Robert Cummings

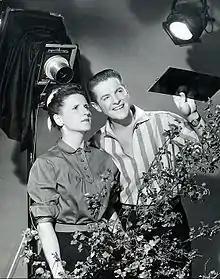
Ann B. Davis and Cummings in "The Bob Cummings Show" (rerun as "Love That Bob")

Cummings starred in his first regular television series in the comedy "My Hero" (1952–53), playing a bumbling real estate salesman. He also wrote and directed some episodes. The series ran for 33 episodes before (it was reported) Cummings decided to end it and accept other offers. In reality, the show had been axed. "After it was dropped, I was as dead as you could possibly get in show business" said Cummings. "I sat in my agent's office one day and heard a top producer tell him on the phone that nobody would buy me." Out of work, he accepted the State Department's invitation to go on a goodwill mission to Argentina. The show earned him an Emmy nomination.